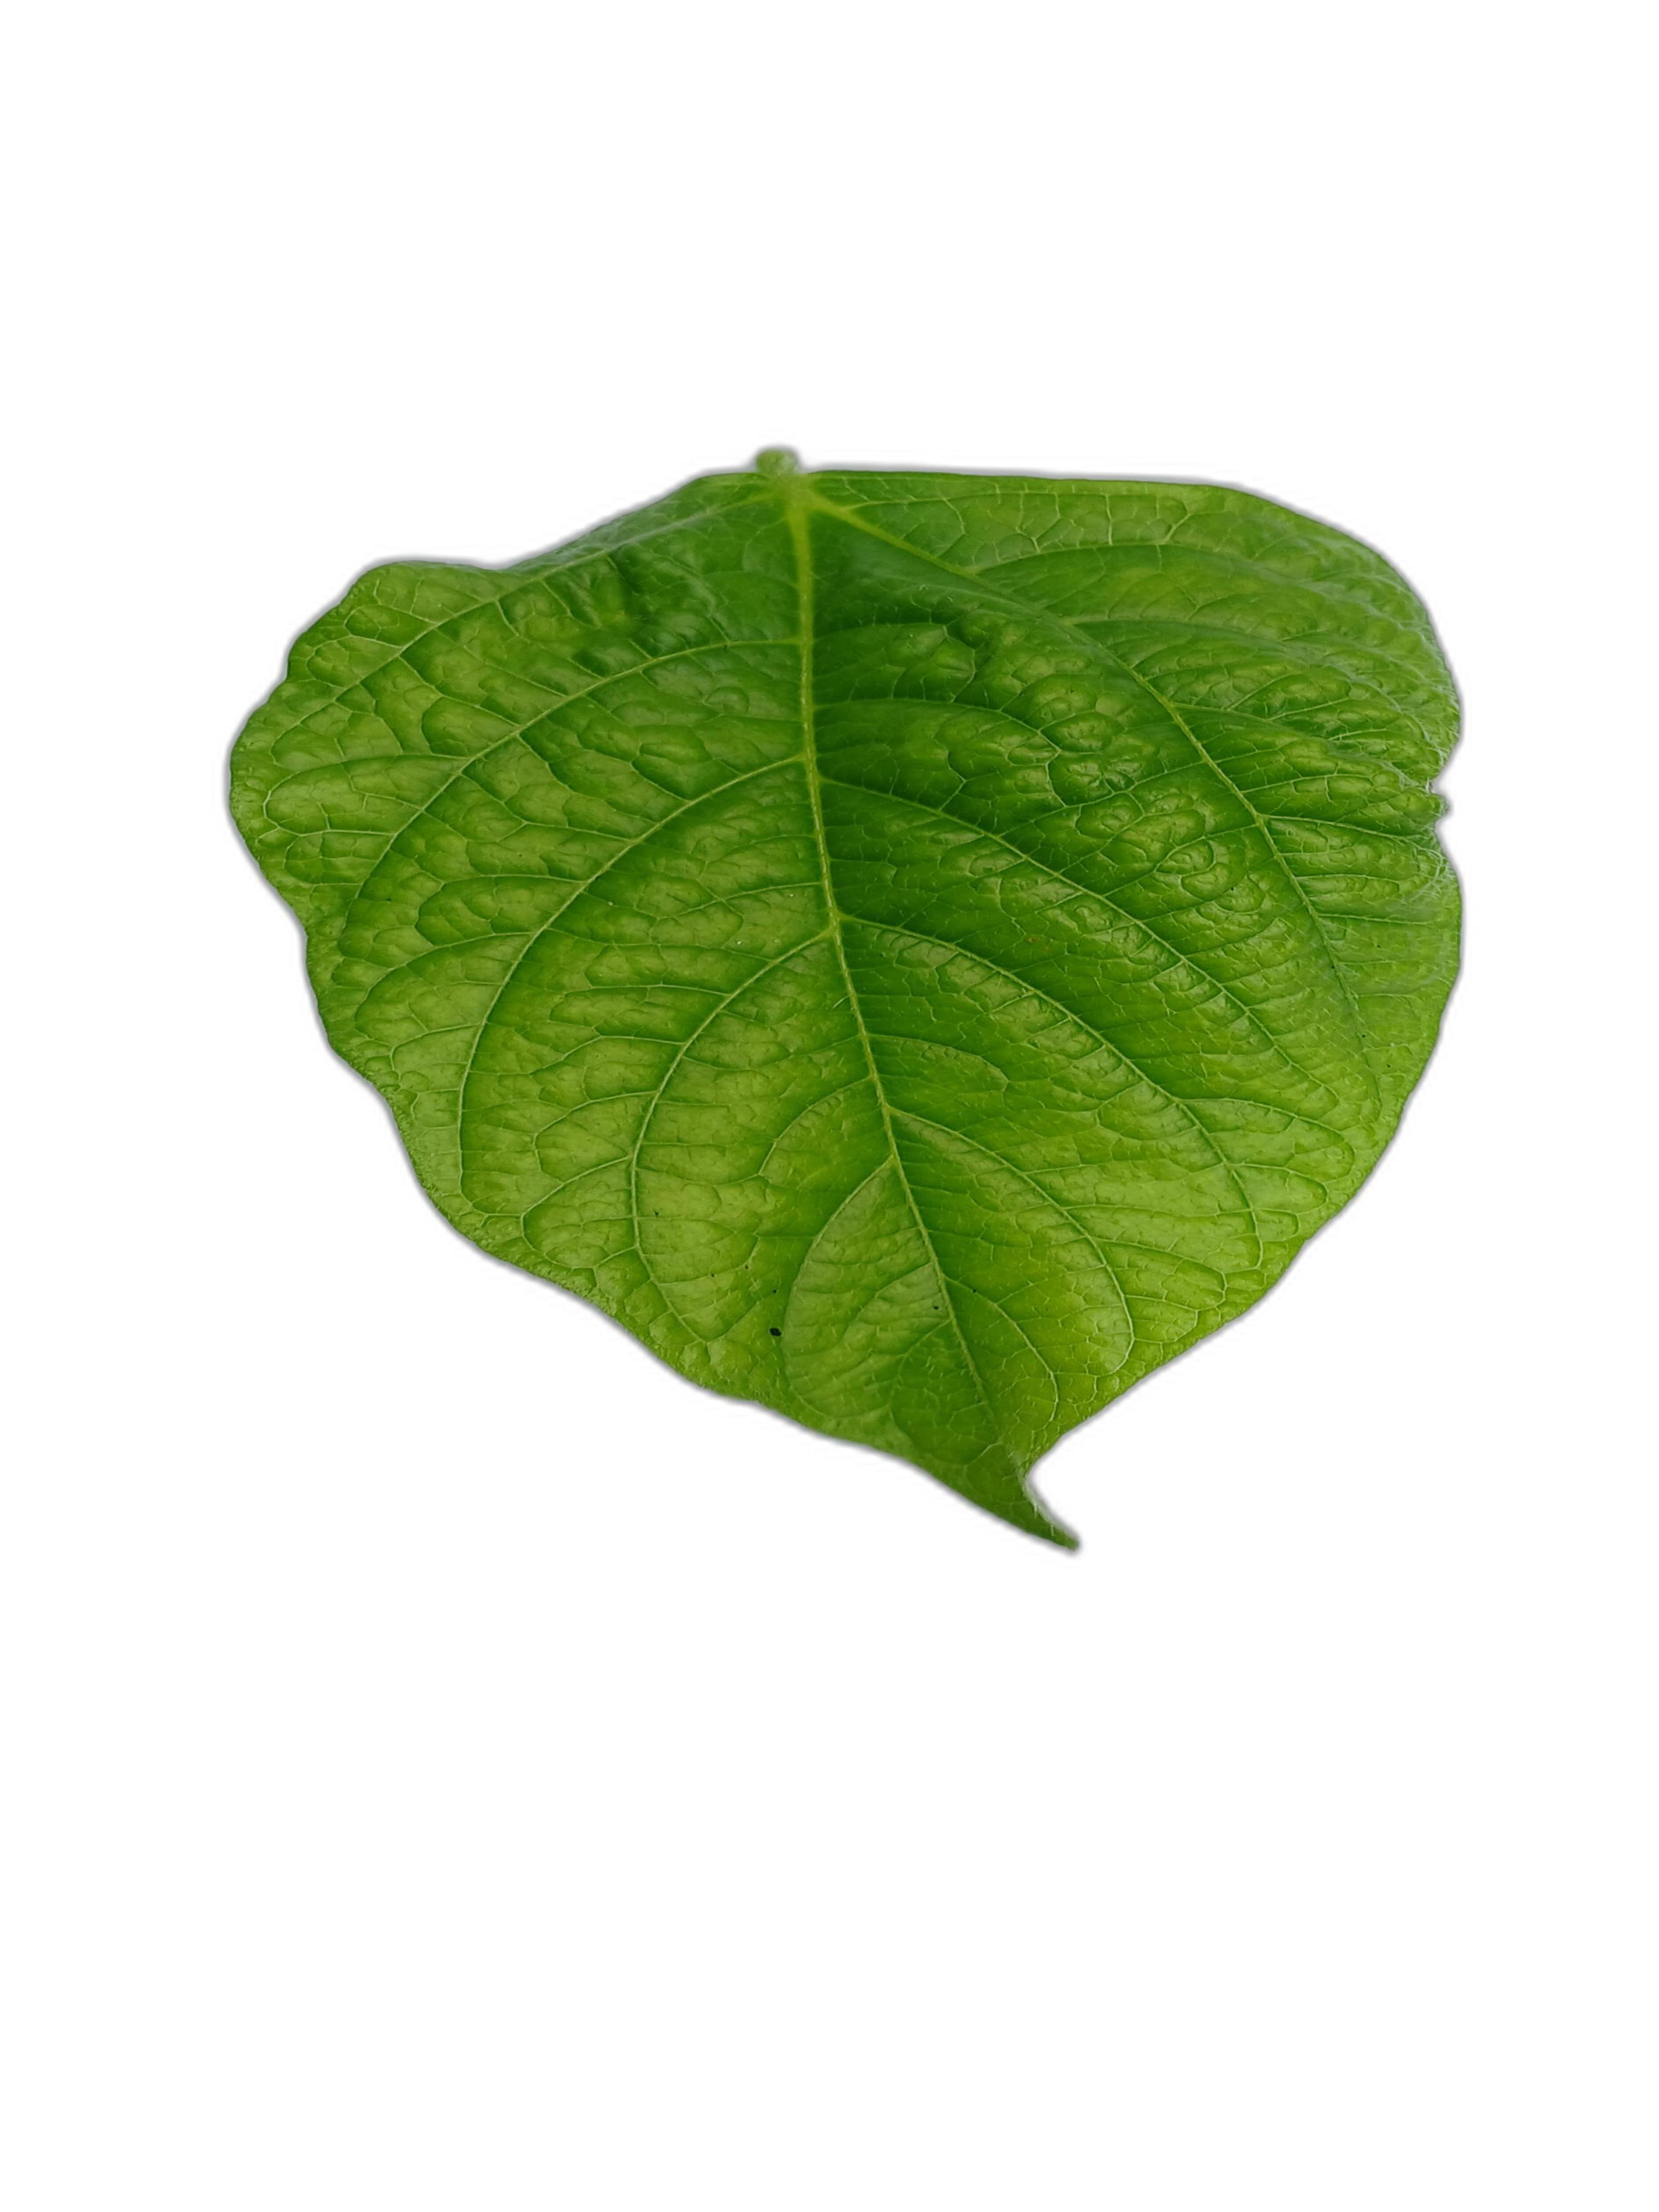
Label: Leaf Crinkle